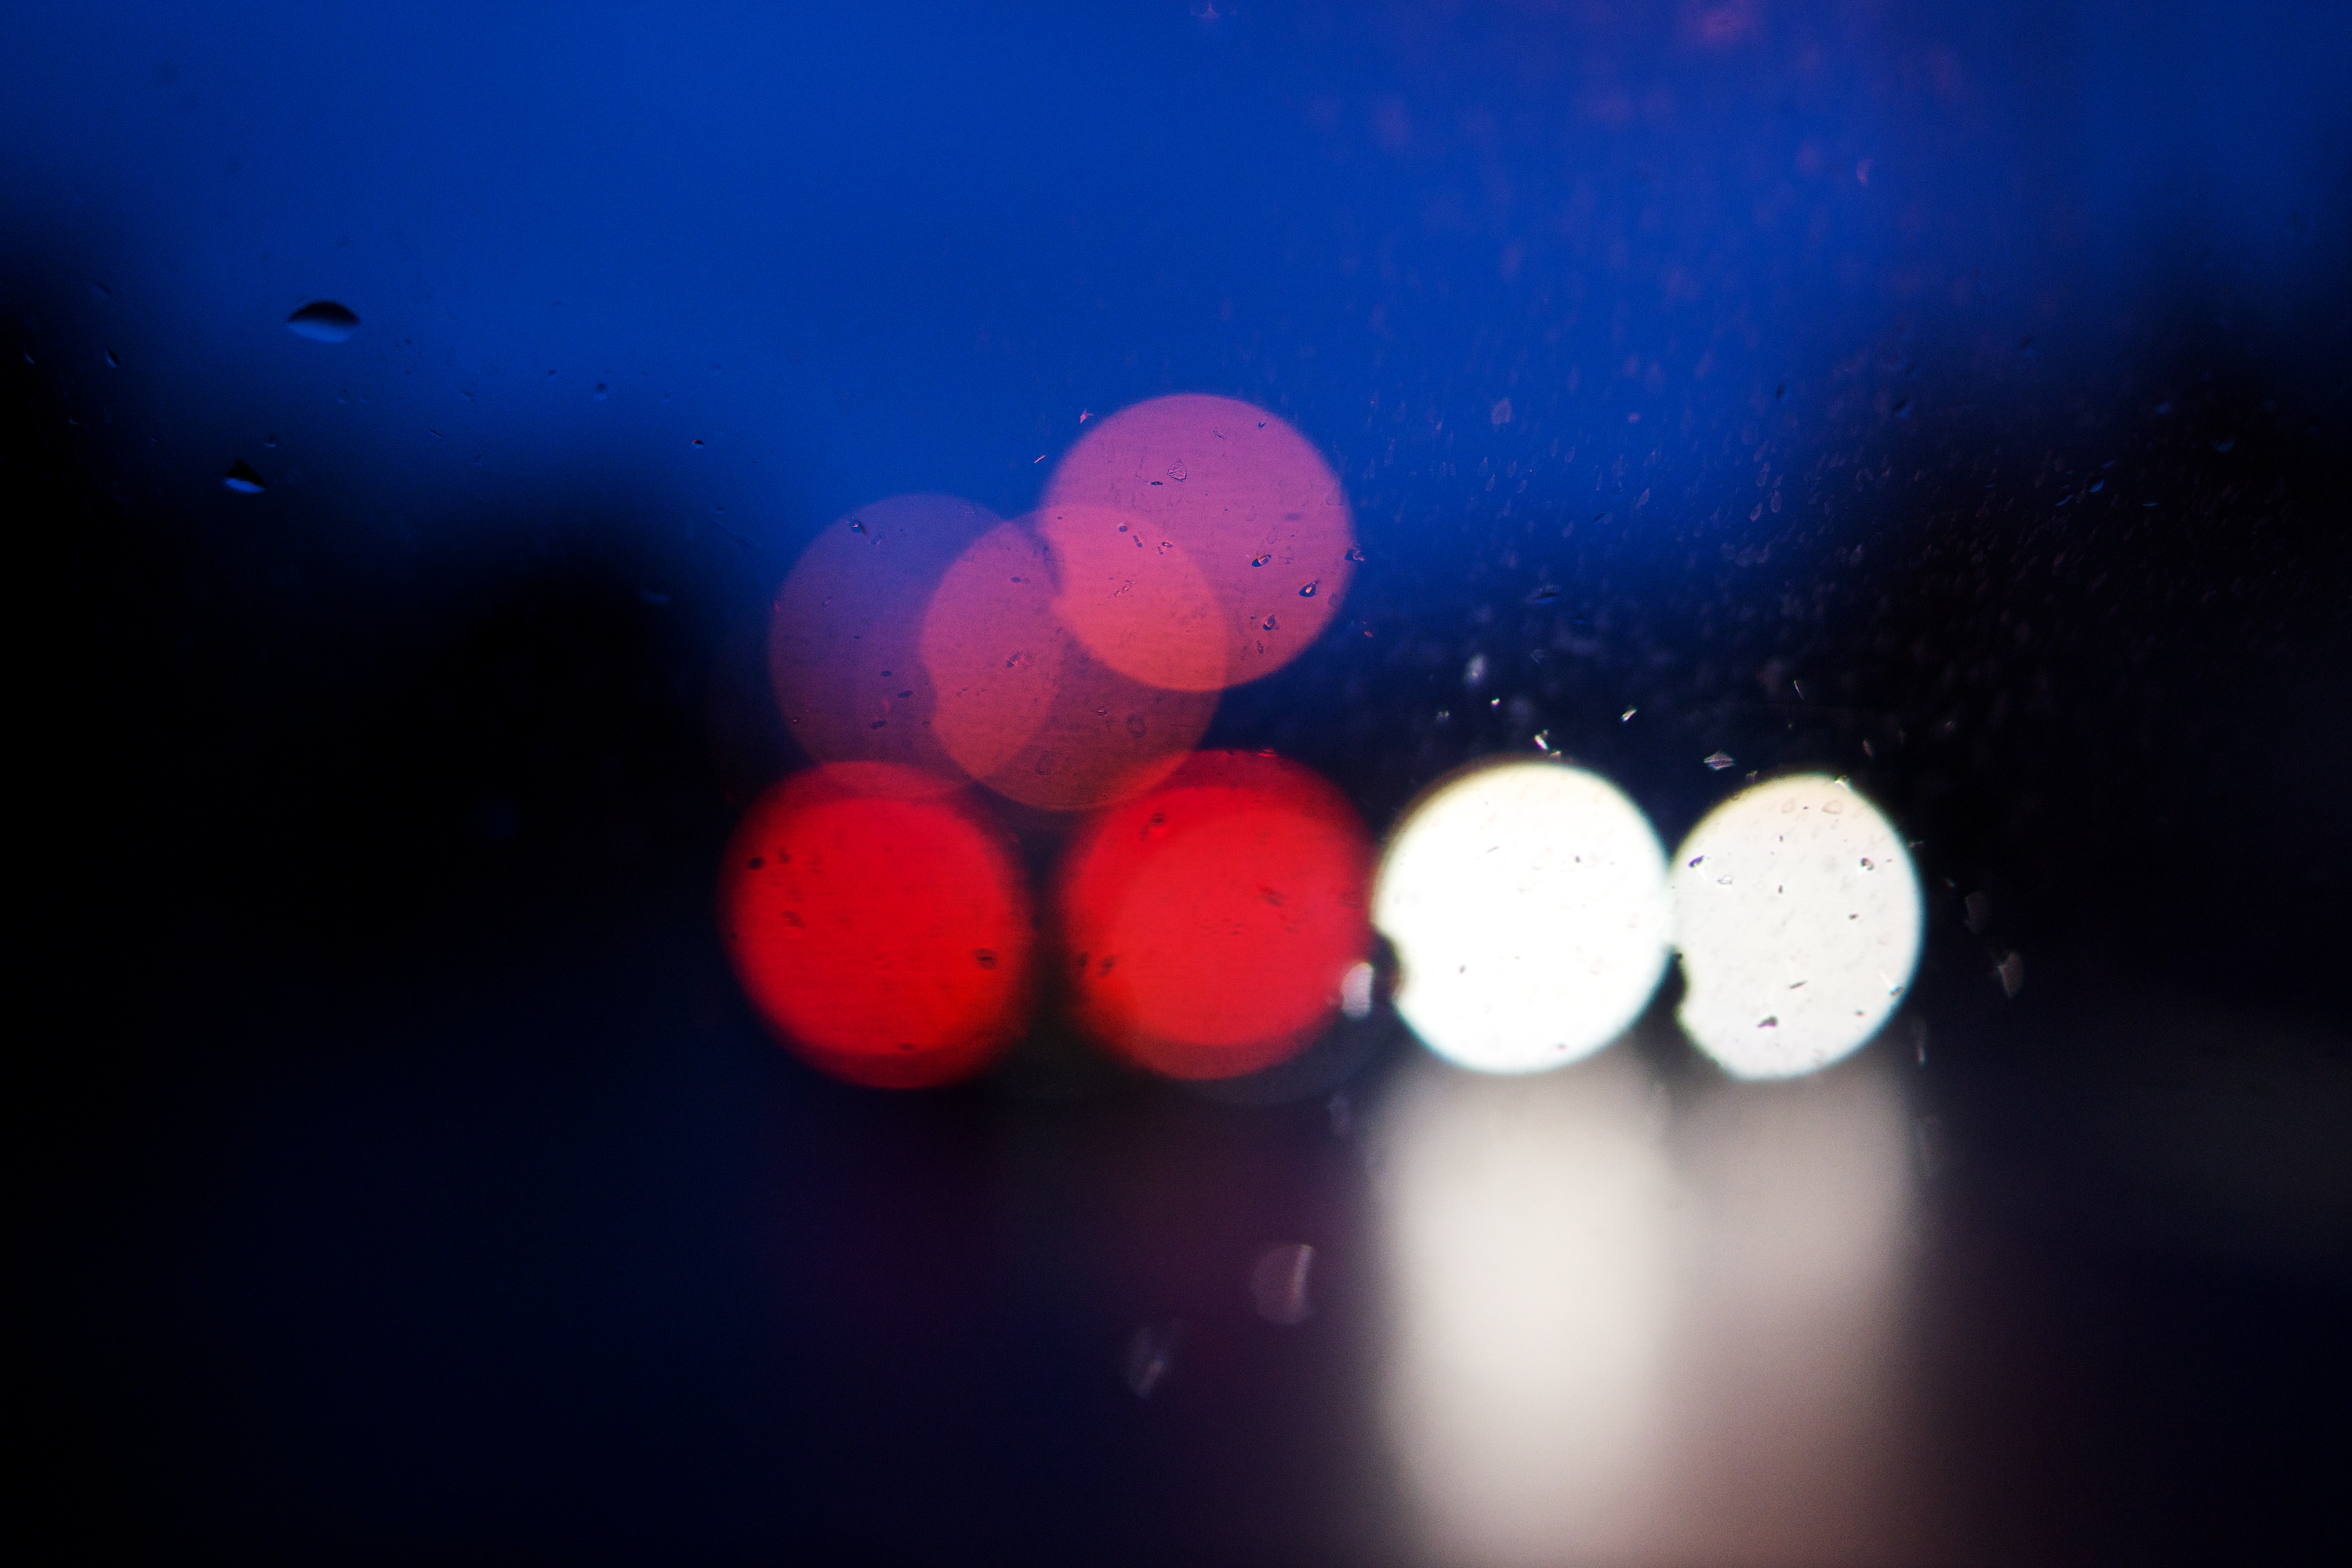
screen, light, bokeh, road, white, car, night, rain, reflection, red, color, drive, darkness, blue, circle, outer space, outoffocus, sony, organ, dof, shape, a77, hbw, oof, naphotography, macro photography, atmosphere of earth, computer wallpaper